Callitropsis nootkatensis

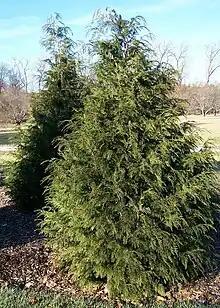
Cultivated specimens at Morton Arboretum

The Nootka cypress is used extensively by the indigenous peoples of the Pacific Northwest Coast, along with another cypress, "Thuja plicata" (western redcedar). While the wood and inner bark of western redcedar was preferred for larger projects like houses and canoes, the stronger inner bark of Nootka cypress was used for smaller vessels and utensils, including canoe paddles and baskets, as well as thread for clothing and blankets.